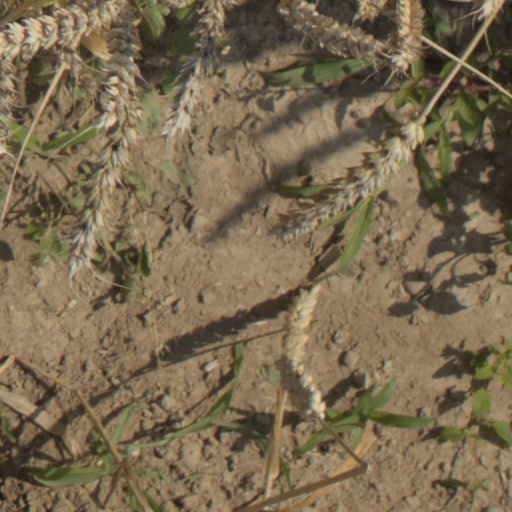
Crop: wheat